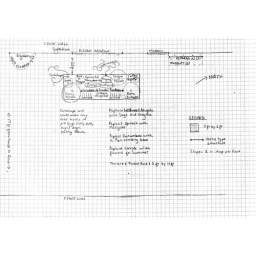
This is the layout for a small 3 foot by 10 foot garden, viewable from the kitchen window above.